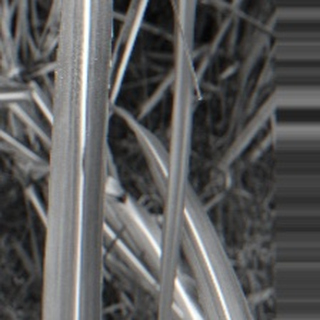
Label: sugarcane_bacterial_blight